Forza Motorsport 4

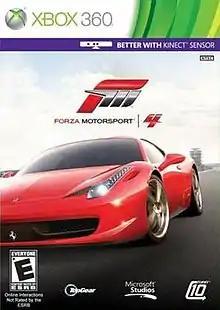
North American cover art featuring a Ferrari 458

Forza Motorsport 4 is a 2011 racing video game developed by Turn 10 Studios and published by Microsoft Studios for the Xbox 360. It is the fourth installment in the "Forza" series. It is the first title in the series to support the Kinect sensor alongside the traditional controller-based gameplay. It is the last "Forza Motorsport" released for Xbox 360; 2012's "Forza Horizon" and its 2014 sequel were the last two "Forza" games for the platform, while 2013's "Forza Motorsport 5" was released as an Xbox One exclusive.